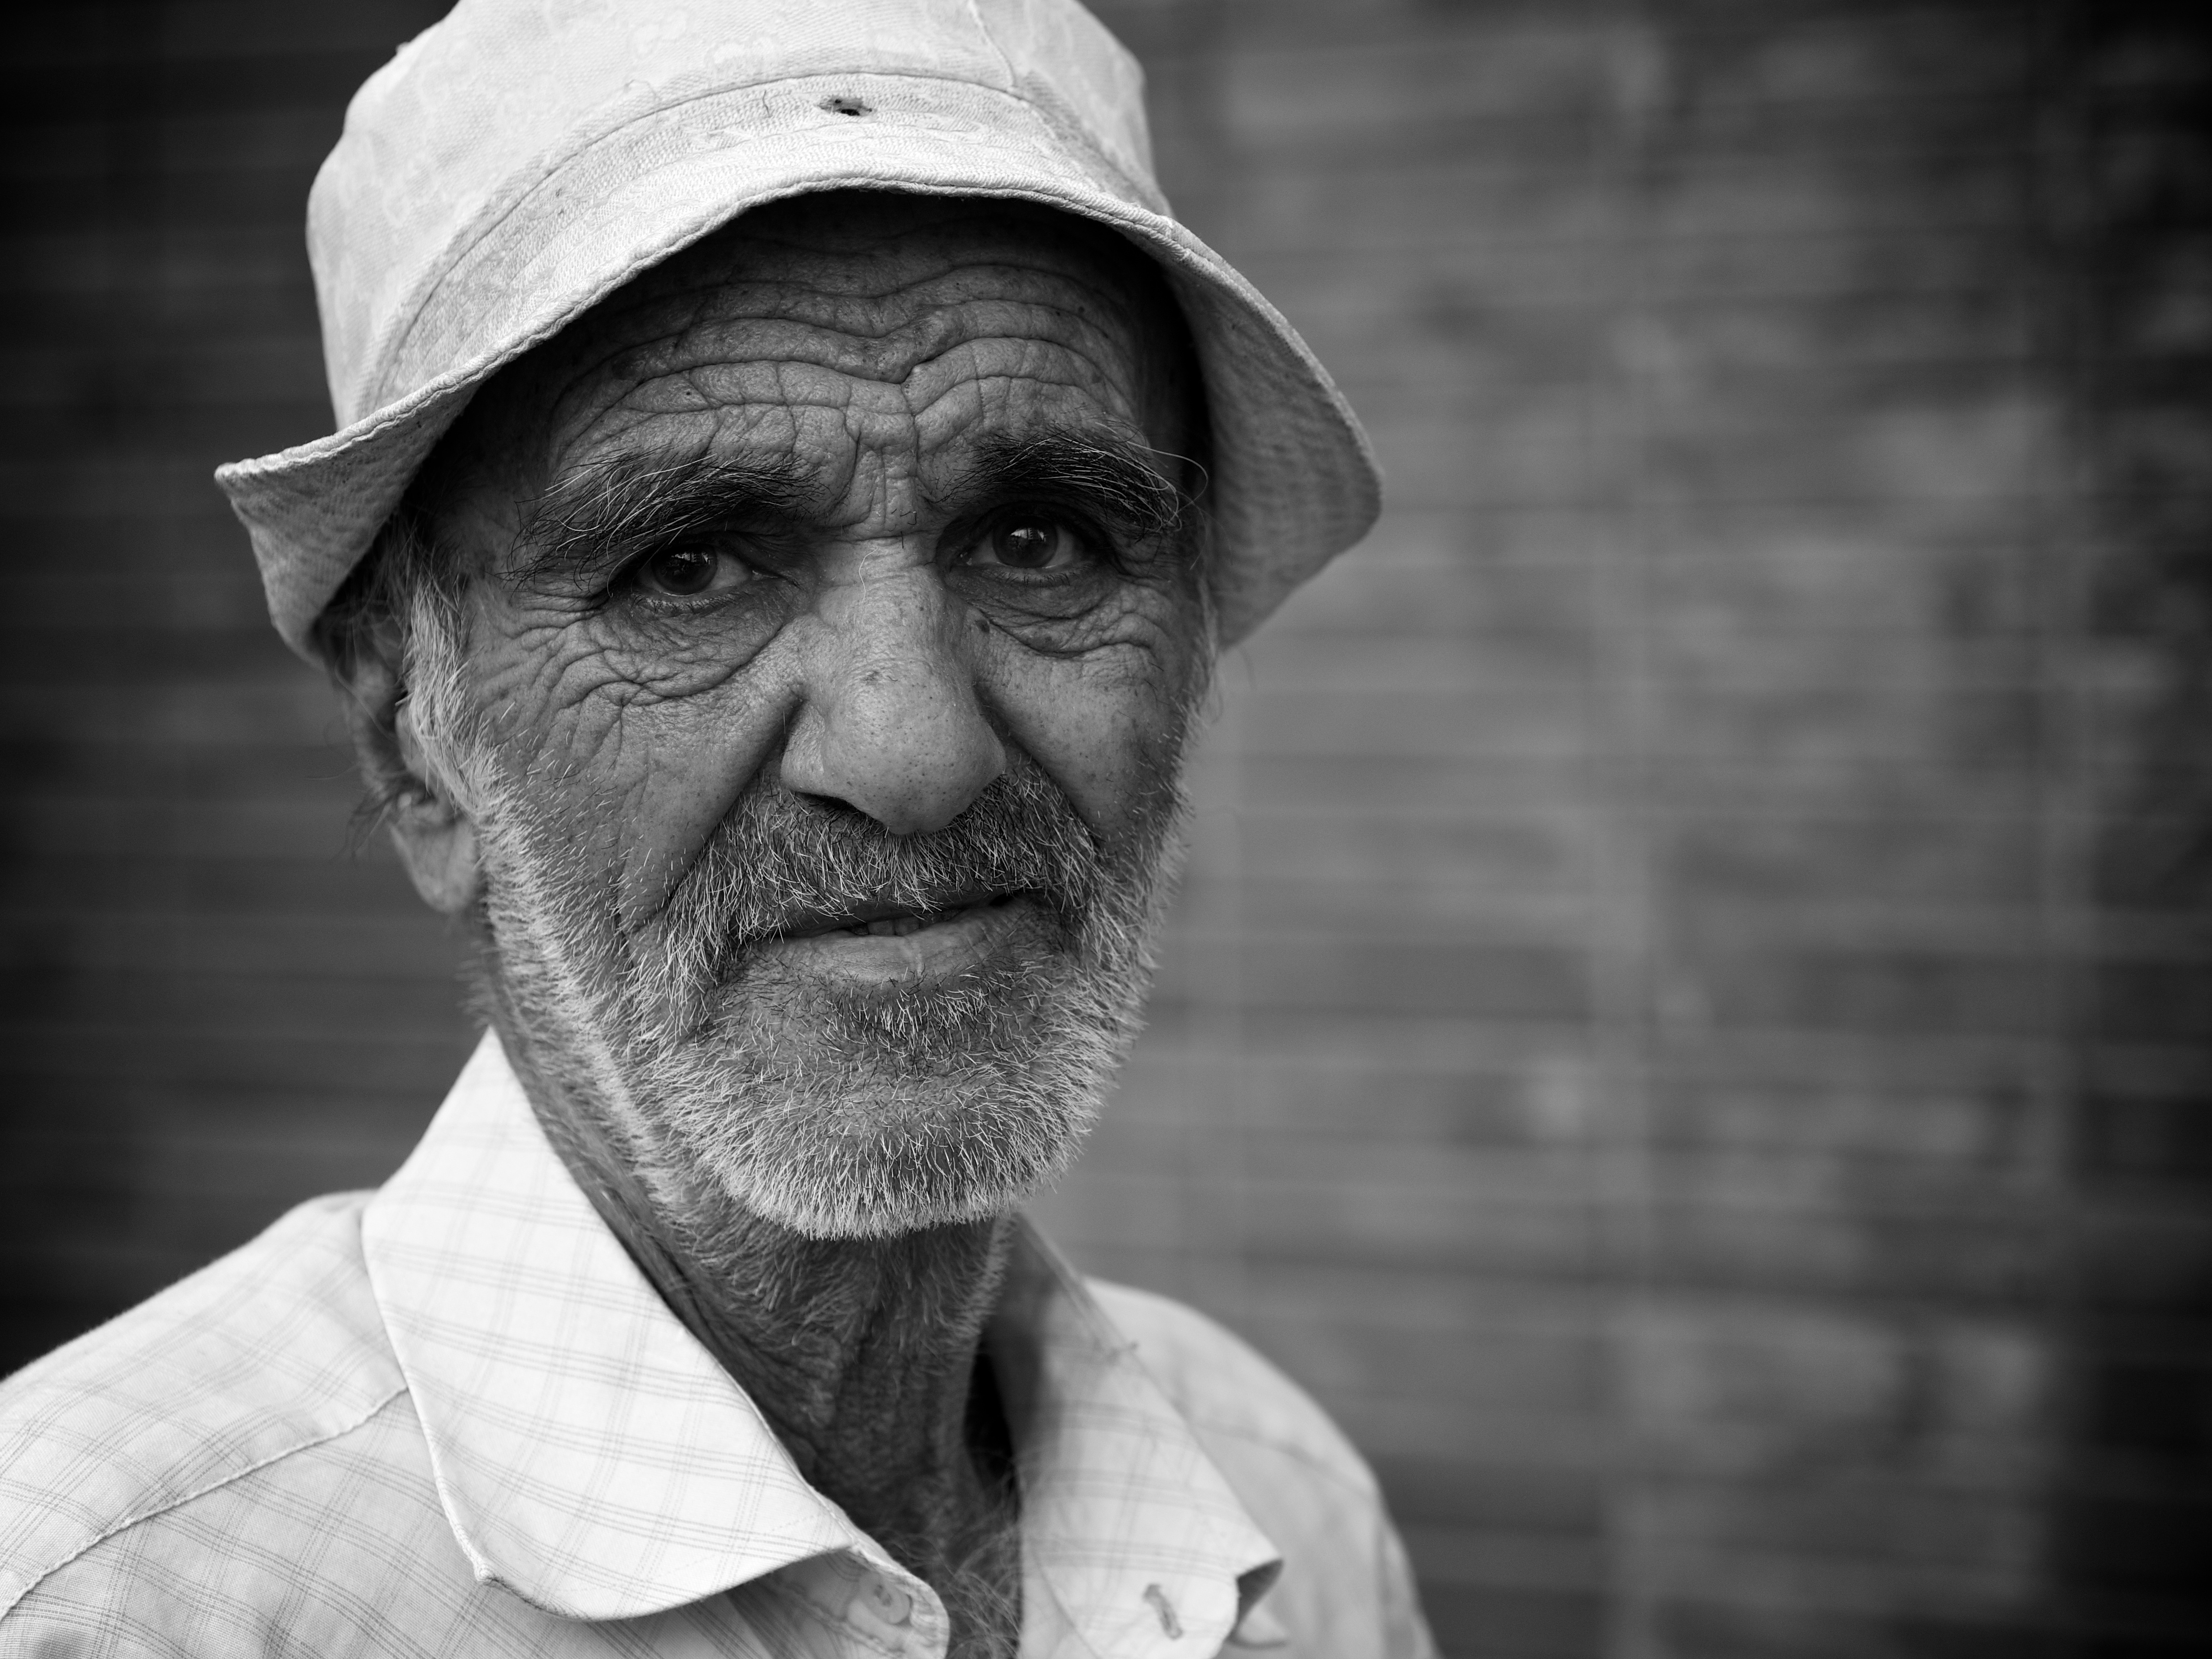
man, person, black and white, white, street, photography, ebook, male, portrait, training, black, monochrome, streetphotography, flickr, thomas, video, glasses, head, olympus, photograph, omd, fuji, leica, monochrom, leuthard, hcb, thomasleuthard, monochrome photography, portrait photography, facial hair